Scotland at the UEFA European Championship

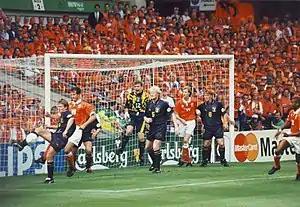
Scotland played out a goalless draw against the Netherlands during Euro 1996 at Villa Park, Birmingham

Under the guidance of manager Andy Roxburgh, Scotland qualified for the UEFA European Championship for the first time in 1992. Scotland were drawn into a qualifying group of Bulgaria, Romania, San Marino and Switzerland. A 1–0 defeat to Romania away from home left qualification dependent upon other results, but a 1–1 draw between Bulgaria and Romania in the final group match saw Scotland squeeze through as group winners by a single point. Scotland were drawn into a very difficult group, facing defending champions the Netherlands, the CIS (the successor of the Soviet Union team defeated in the 1988 final), and Germany, World Cup holders and semi-finalists in 1988. Despite competing well in defeats against the Netherlands and Germany and a fine 3–0 win against the CIS, the team was knocked out at the group stage.